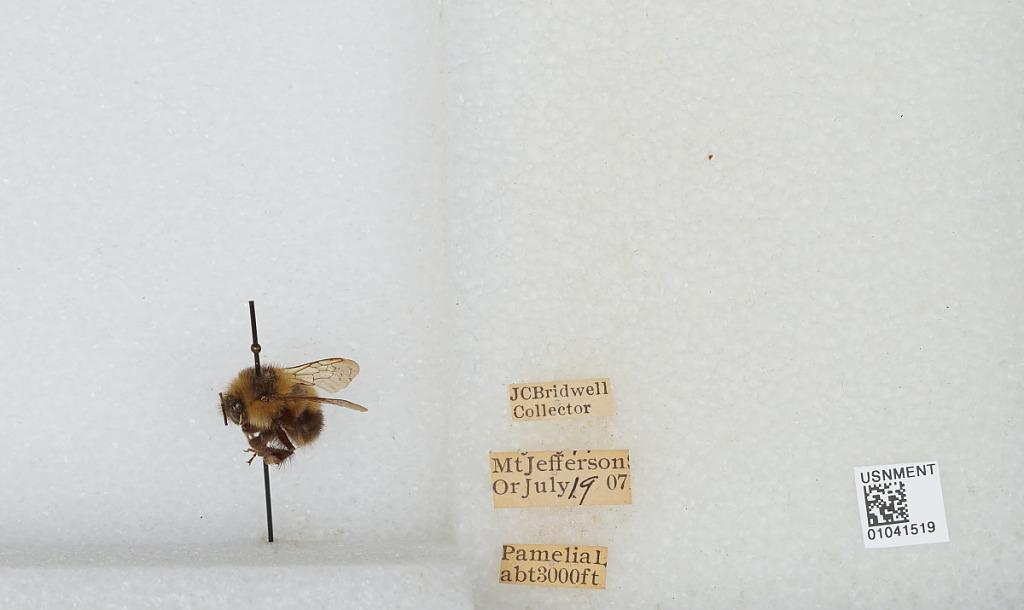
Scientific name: Bombus sp.
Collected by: J. Bridwell
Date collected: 1907-7-19
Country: United States
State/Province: Oregon
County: Linn
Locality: Mount Jefferson, Pamelia Lake
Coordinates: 44.6517, -121.845